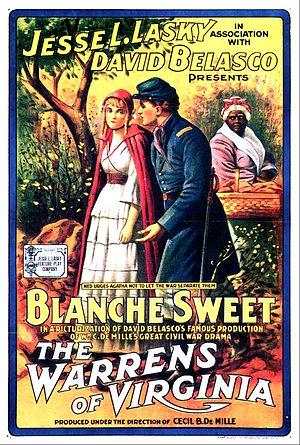
The Warrens of Virginia est un film américain réalisé par Cecil B. DeMille, sorti en 1915.